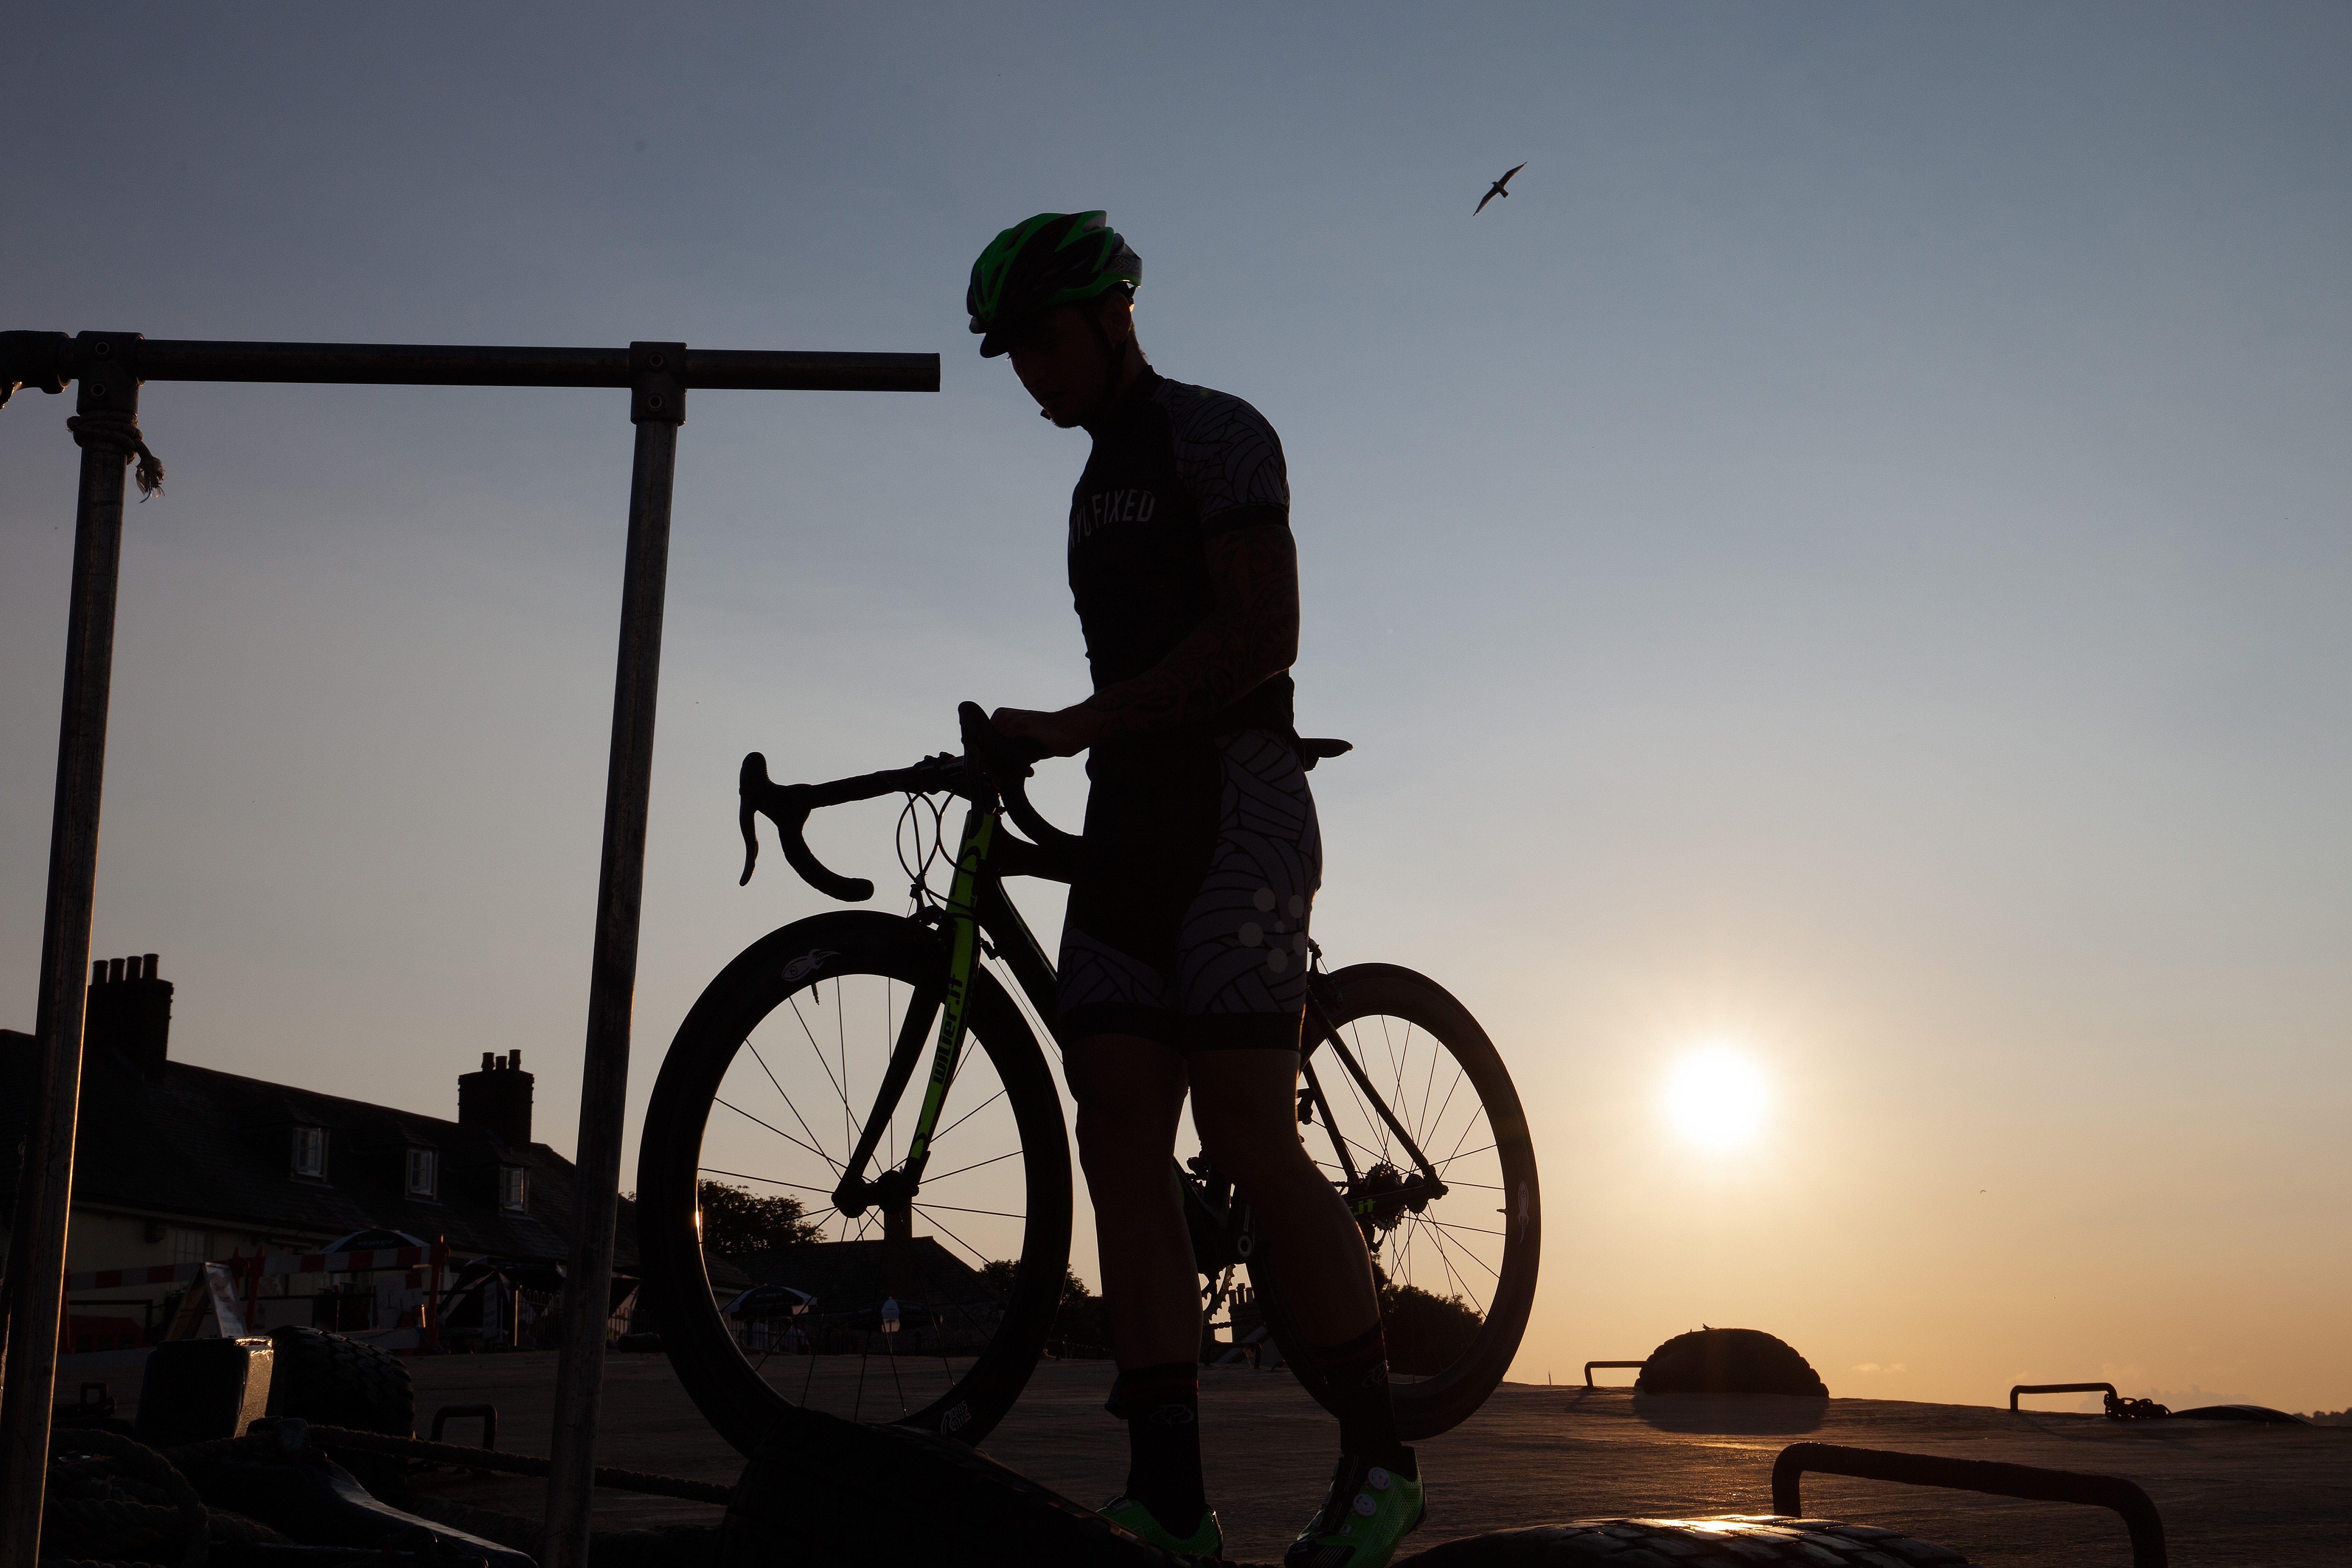
silhouette, outline, sun, bicycle, evening, vehicle, sports equipment, mountain bike, handrail, ferry, cycling, helm, road bike, cyclists, enter, back light, atmosphere of earth, cycle sport, bicycle motocross, freestyle bmx